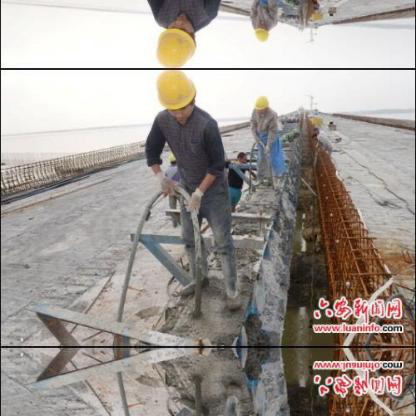
Objects in the image:
label: helmet
label: helmet
label: head
label: helmet
label: helmet